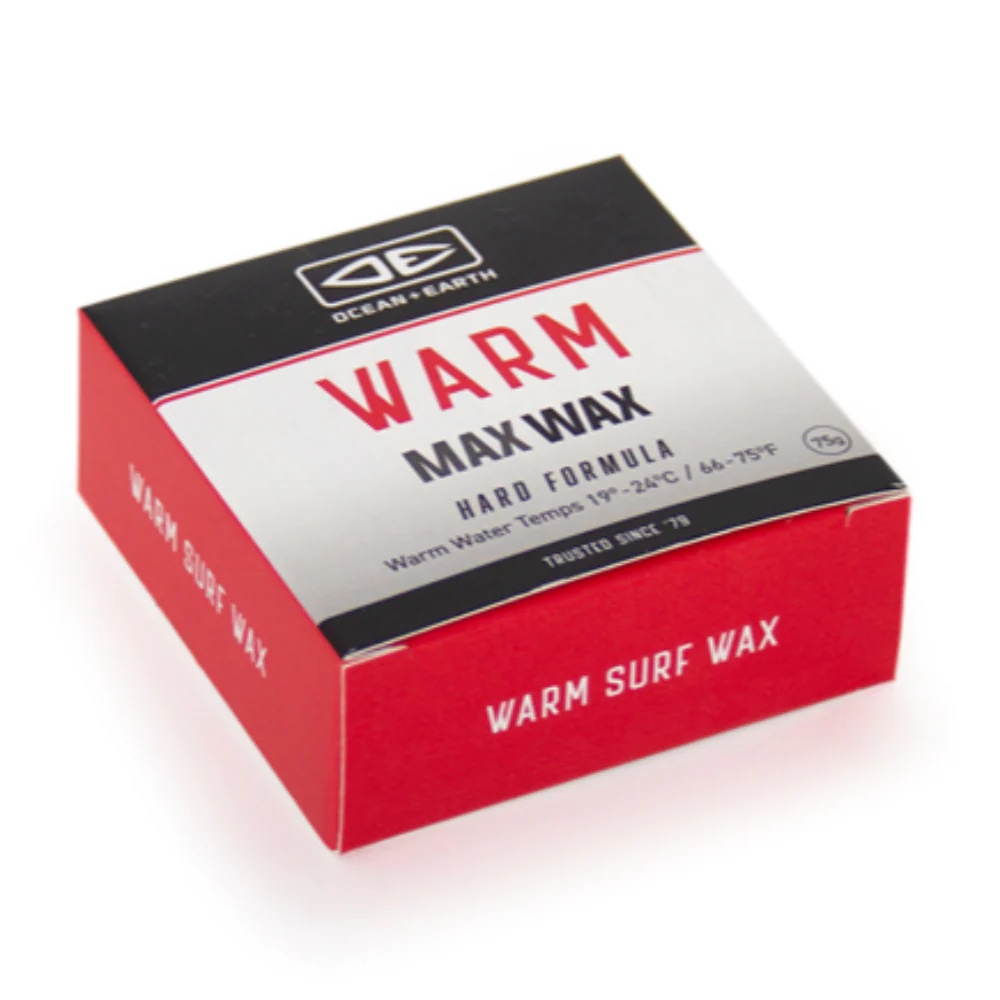
Warm Surf Wax Szos
Brand: Launceston Sport and Surf
Hard formula for water temps 19 - 23ºC (65 - 75ºF). New, Extra Tacky Formula Superior Traction for Upside-Down Surfing! Reflective, Re-Sealable Packaging, Keeps Wax Cool & Sand Free
Category: Sporting Goods > Outdoor Recreation > Boating & Water Sports > Surfing > Surfboard Wax